Swahili language

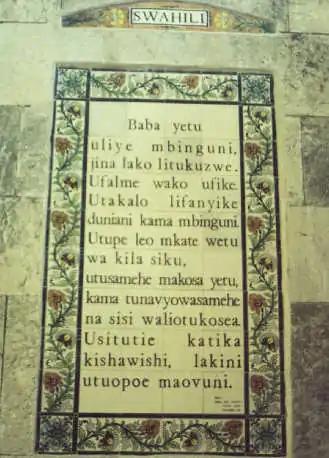
Although originally written with the Arabic script, Swahili is now written in a Latin alphabet introduced by Christian missionaries and colonial administrators. The text shown here is the Catholic version of the Lord's Prayer.

Various colonial powers that ruled on the coast of East Africa played a role in the growth and spread of Swahili. With the arrival of the Arabs in East Africa, they used Swahili as a language of trade as well as for teaching Islam to the local Bantu peoples. This resulted in Swahili first being written in the Arabic script. The later contact with the Portuguese resulted in the increase of vocabulary of the Swahili language. The language was formalised in an institutional level when the Germans took over after the Berlin conference. After seeing there was already a widespread language, the Germans formalised it as the official language to be used in schools. Thus schools in Swahili are called Shule (from German ) in government, trade and the court system. With the Germans controlling the major Swahili-speaking region in East Africa, they changed the alphabet system from Arabic to Latin. After the First World War, Britain took over German East Africa, where they found Swahili rooted in most areas, not just the coastal regions. The British decided to formalise it as the language to be used across the East African region (although in British East Africa [Kenya and Uganda] most areas used English and various Nilotic and other Bantu languages while Swahili was mostly restricted to the coast). In June 1928, an inter-territorial conference attended by representatives of Kenya, Tanganyika, Uganda, and Zanzibar took place in Mombasa. The Zanzibar dialect was chosen as standard Swahili for those areas, and the standard orthography for Swahili was adopted.